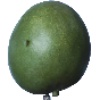
Label: mango